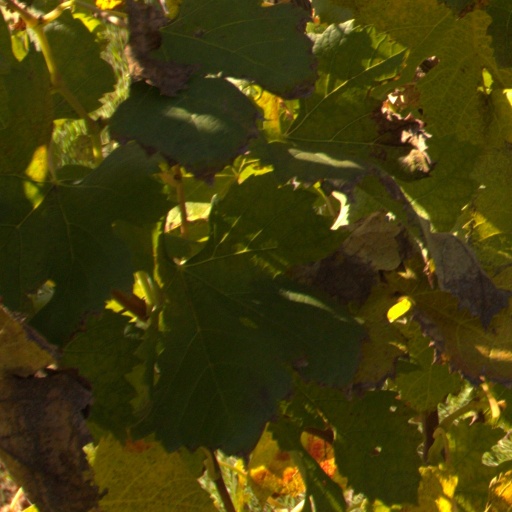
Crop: grape